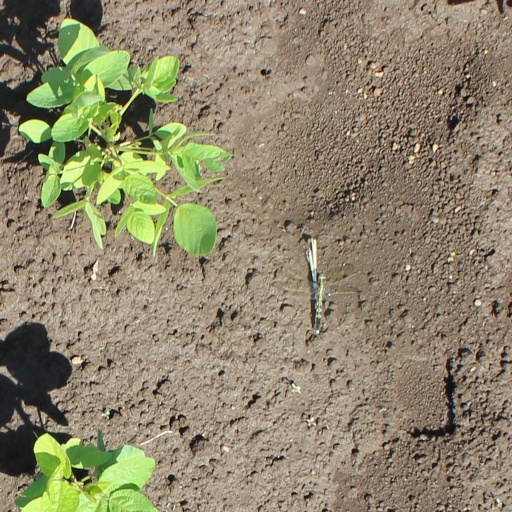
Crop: soybean